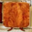
Label: table